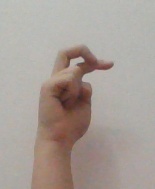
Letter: zay